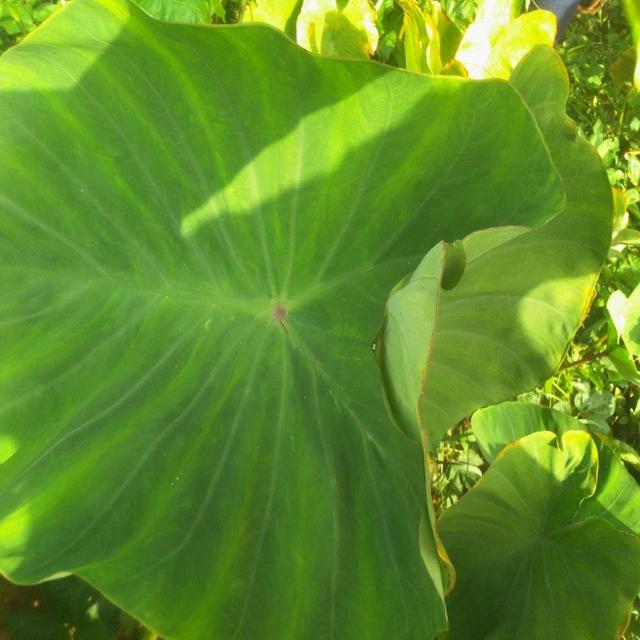
Label: Healthy